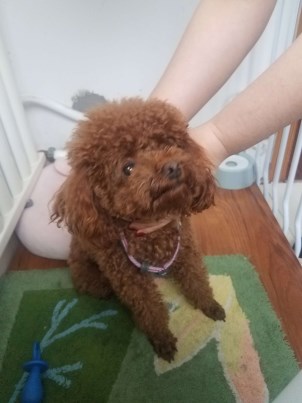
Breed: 7449-n000128-teddy